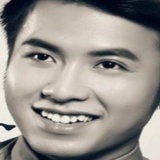
ca sĩ Akira Phan